Changdev Maharaj

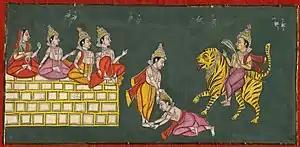
The siblings Nivruttinath, Dnyaneshwar, Sopan and Muktabai seated on the moving wall, Changdev seated on a tiger. In the centre, Changdev bows down to Dnyaneshwar

Changdev Maharaj (also commonly referenced in ancient texts as Changa Deva, Changadeva, or simply Changa) was a mystical yogi turned saint who is believed to have lived in the village of Vateshwar along the banks of the Tapti river for 1,400 years. Per popular belief, Changdev Maharaj achieved Bhuta Siddhi (control over the classical elements) based on his yogic powers and used these powers to perform various supernatural acts. Even though Changdev Maharaj himself is believed to have had held godly status and followers, his current following is mostly amongst Varkaris due to his association with Dnyaneshwar and Muktabai.